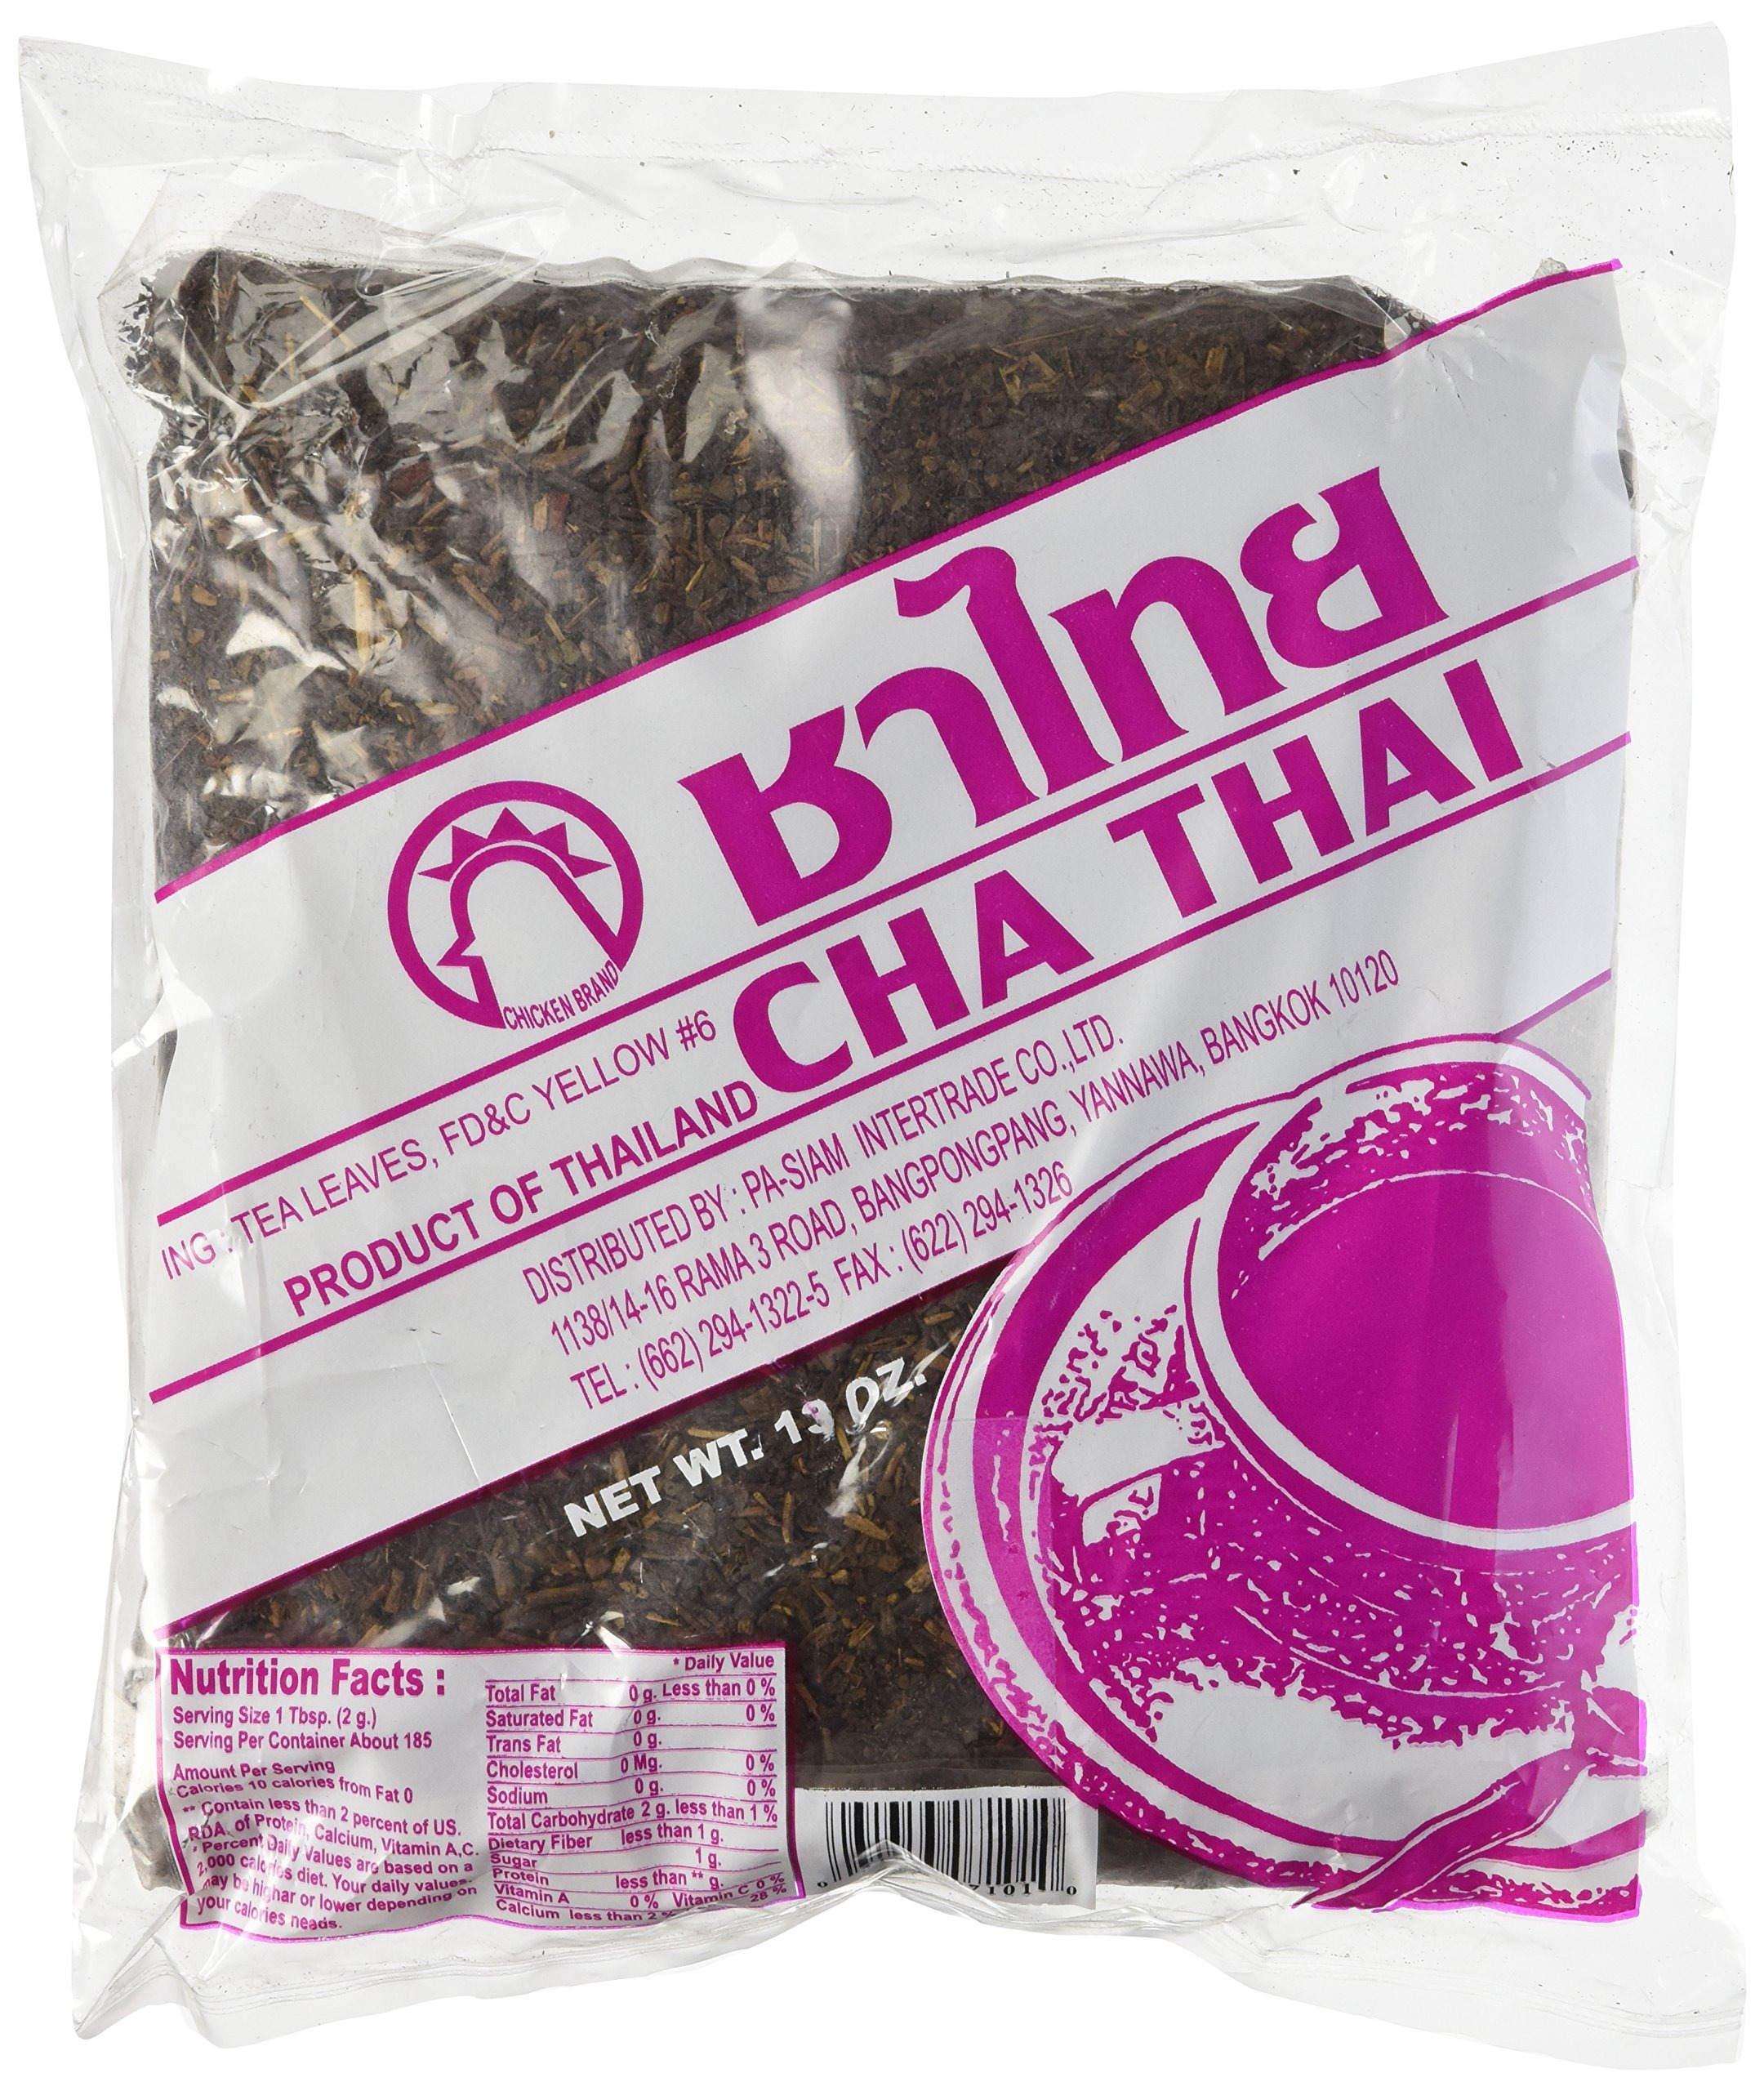
Item Name: 1 X Thai Tea Cha Thai
Bullet Point 1: Authentic Thai Iced Tea just like at the Restaurant.
Bullet Point 2: Nice Thai Tea Aroma
Product Description: Thai Tea Cha Thai is an excellent choice for those who love to brew Thai Tea at home. This Thai tea Cha Thai has been widely used in most Thai restaurants, thanks to its beautiful orange color and flavor. Net weight; 13 oz.
Value: 13.0
Unit: Ounce

Price: 11.95